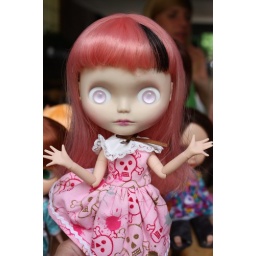
Little bit in love with this girl and her glass eye amazingness!